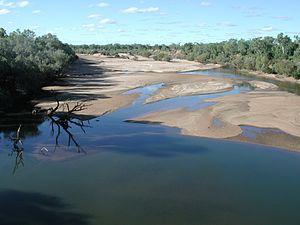
Le Fitzroy, est un fleuve de l'ouest de la région de Kimberley en Australie-Occidentale.